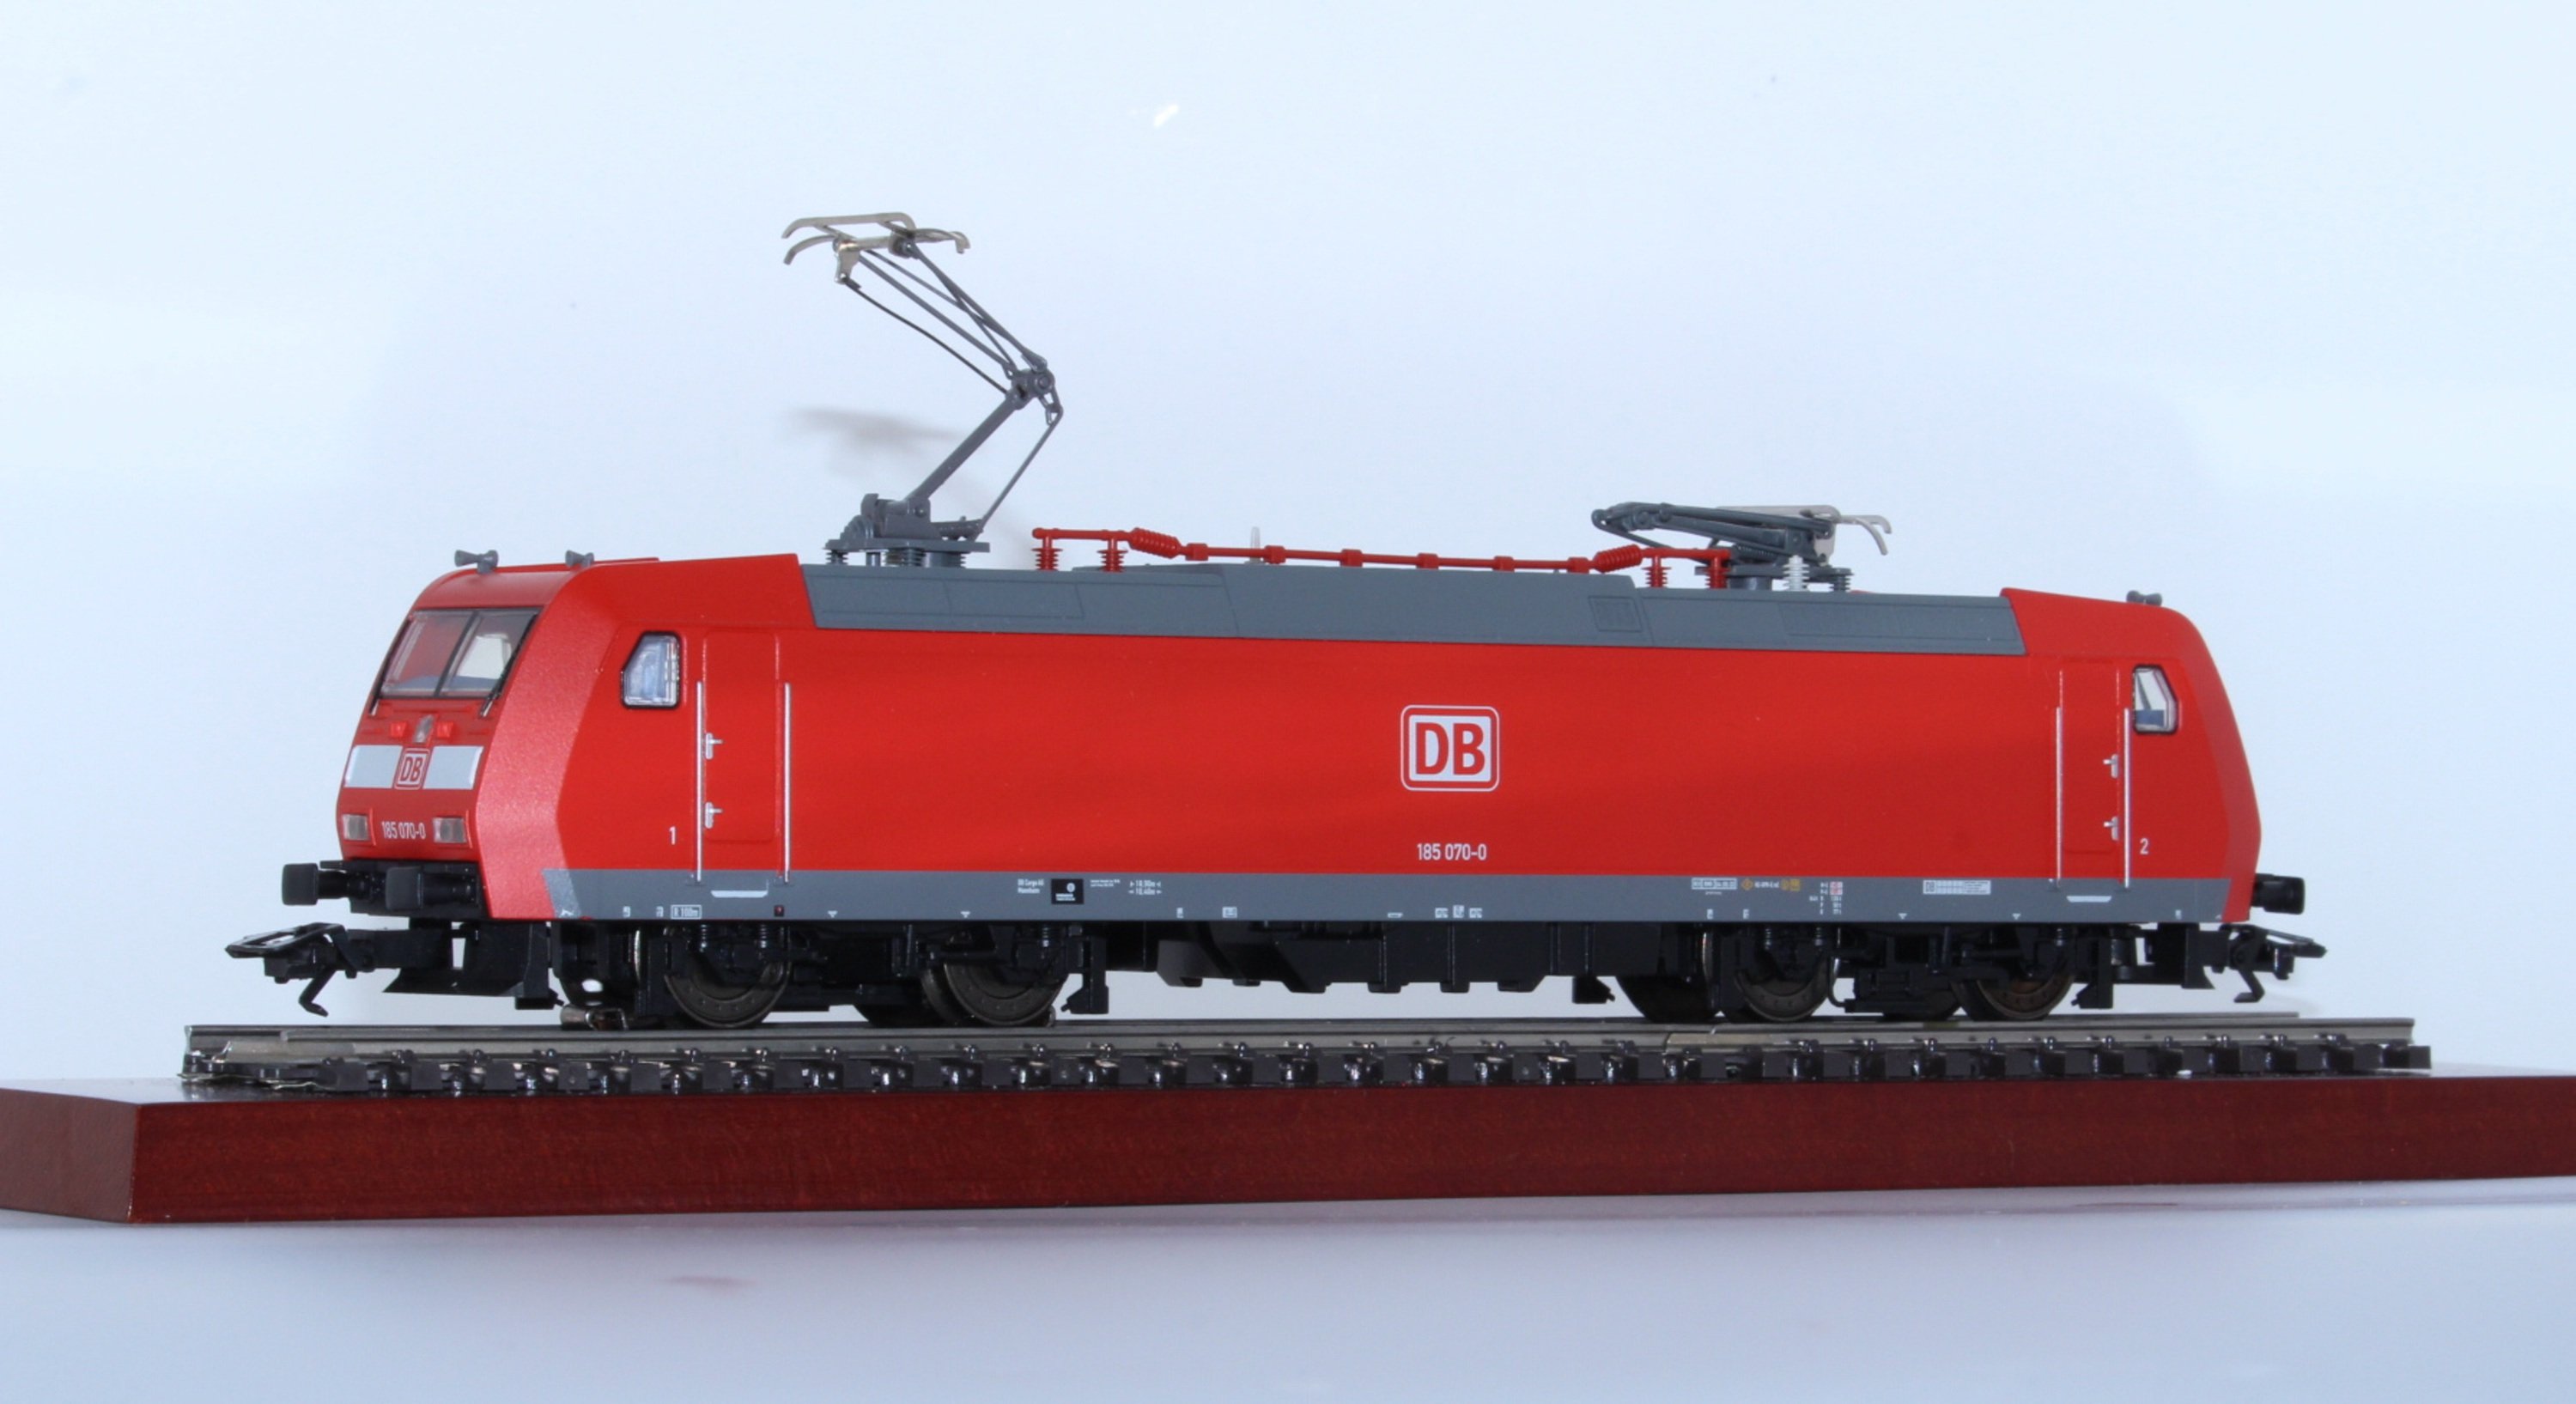
train, land vehicle, vehicle, rolling stock, wheel, railway, railroad car, rolling, track, locomotive, toy, gas, public transport, engineering, machine, auto part, metal, rectangle, steel, automotive wheel system, public utility, event, scale model, composite material, cylinder, electric blue, paint, titanium, electricity, chimney, windshield